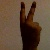
The image shows a hand gesture representing the number 2 in Indian Sign Language.